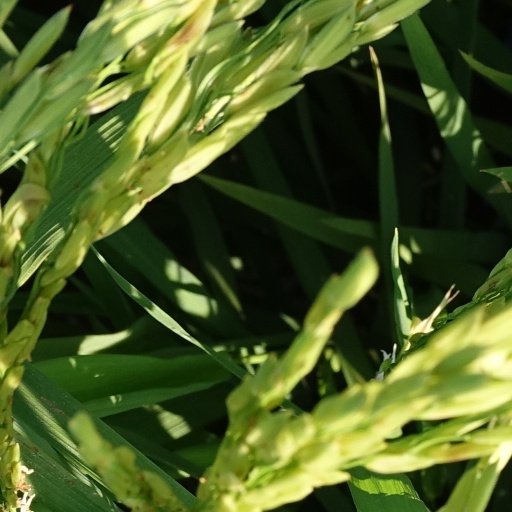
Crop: rice